Antore Bahire

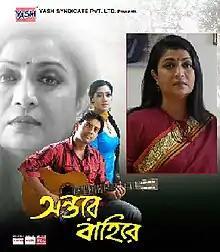
Antore Bahire poster

Antore Bahire is a 2012 Bengali drama film directed by Somnath Sen and edited by Dipak Mandal. Arindam Bhattacharjee is the cinematographer of the film. The film stars Debashree Roy and Abhishek Chatterjee, and marks the big screen debut of actress Chitrangada Chakraborty. The music and background score of the film was composed by Chandan Roy Chowdhury with lyrics penned by Somnath Sen.